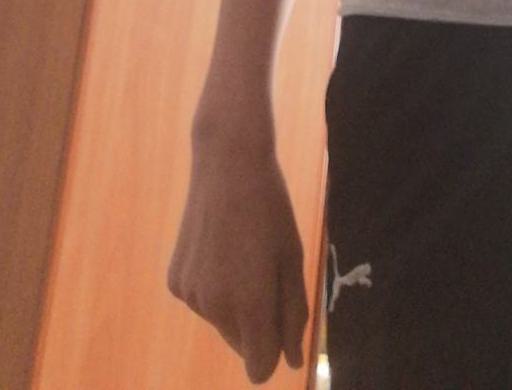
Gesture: no_gesture